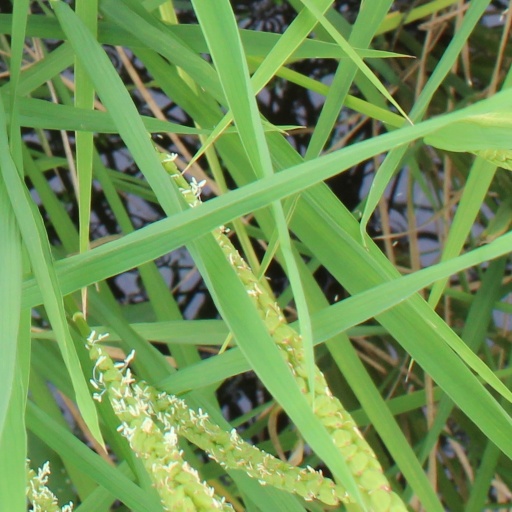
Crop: rice